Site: brandenburg
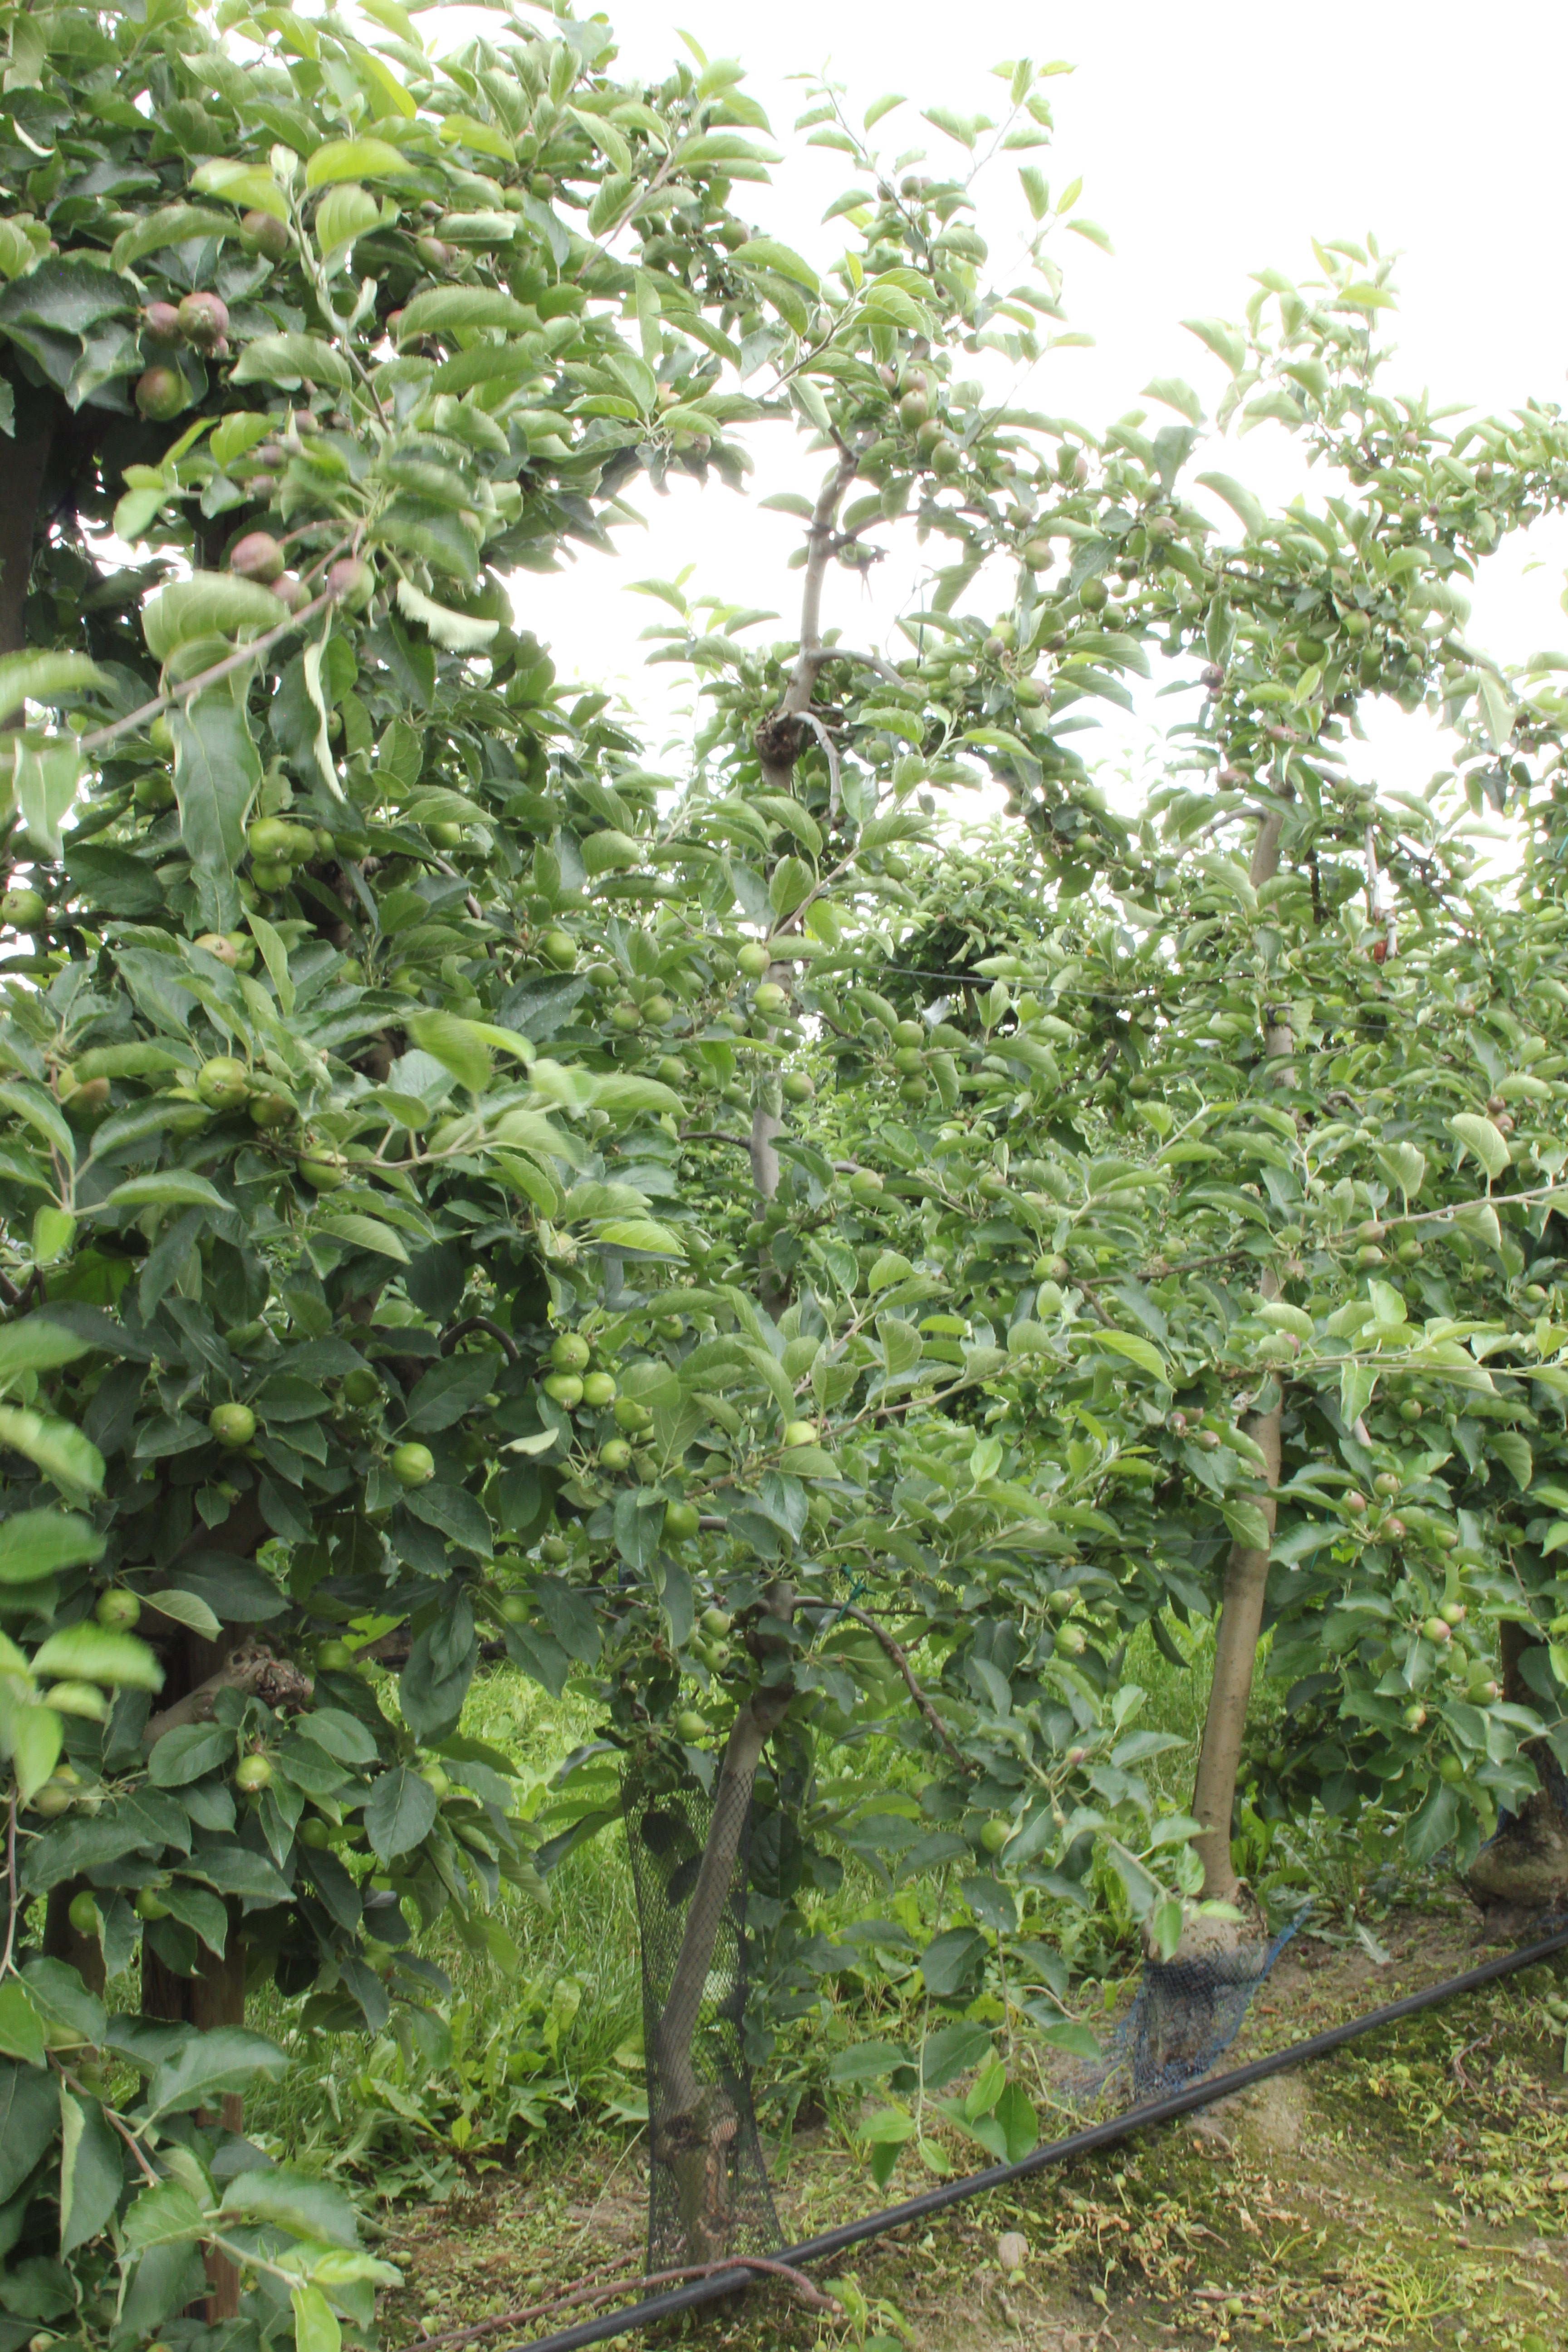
Growth stage (BBCH 73): Development of fruit